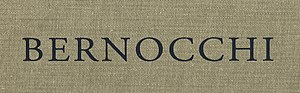
Coppa Bernocchi 2016
Logoet for Coppa Bernocchi, grundlagt i 1919 af Bernocchi-familien, Legnano
Coppa Bernocchi 2016 var den 98. udgave af cykelløbet Coppa Bernocchi. Løbet var en del af UCI Europe Tour-kalenderen og blev arrangeret 14. september 2016. Løbet blev vundet af Giacomo Nizzolo, der stillede op for Italiens landshold.